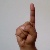
The image shows a hand gesture representing the letter 'D' in Indian Sign Language.